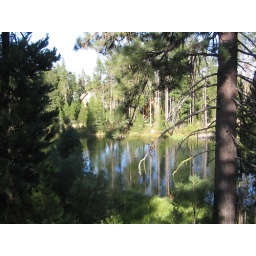
The river in the backyard of a house we rented on Solar Drive near Sunriver, OR.